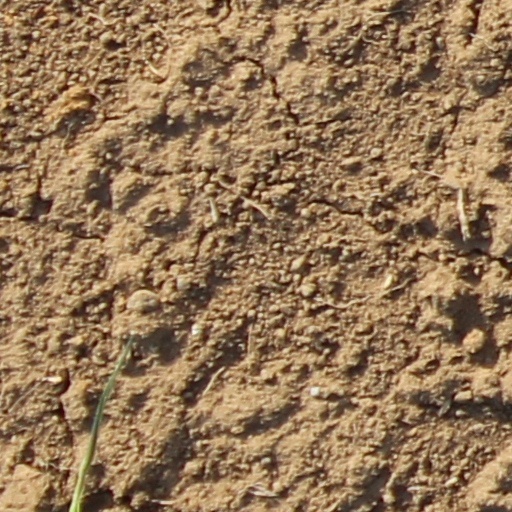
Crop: wheat